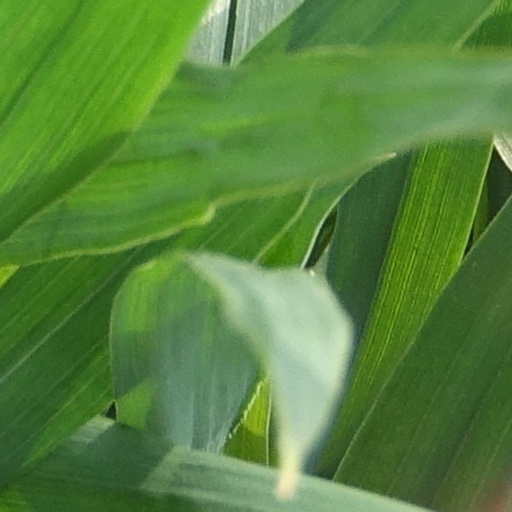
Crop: wheat